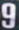
Number: 9